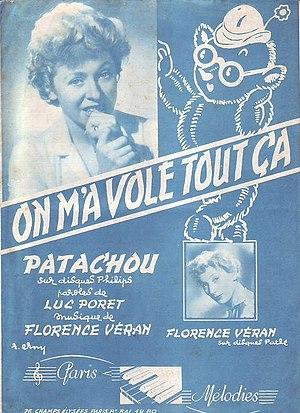
Partition de ""On m'a volé tout ça"" écrit par Luc Poret / Florence Vérant, chantée par Patachou"
Luc Poret, de son nom civil Lucien Poret, est un auteur-compositeur et interprète français.